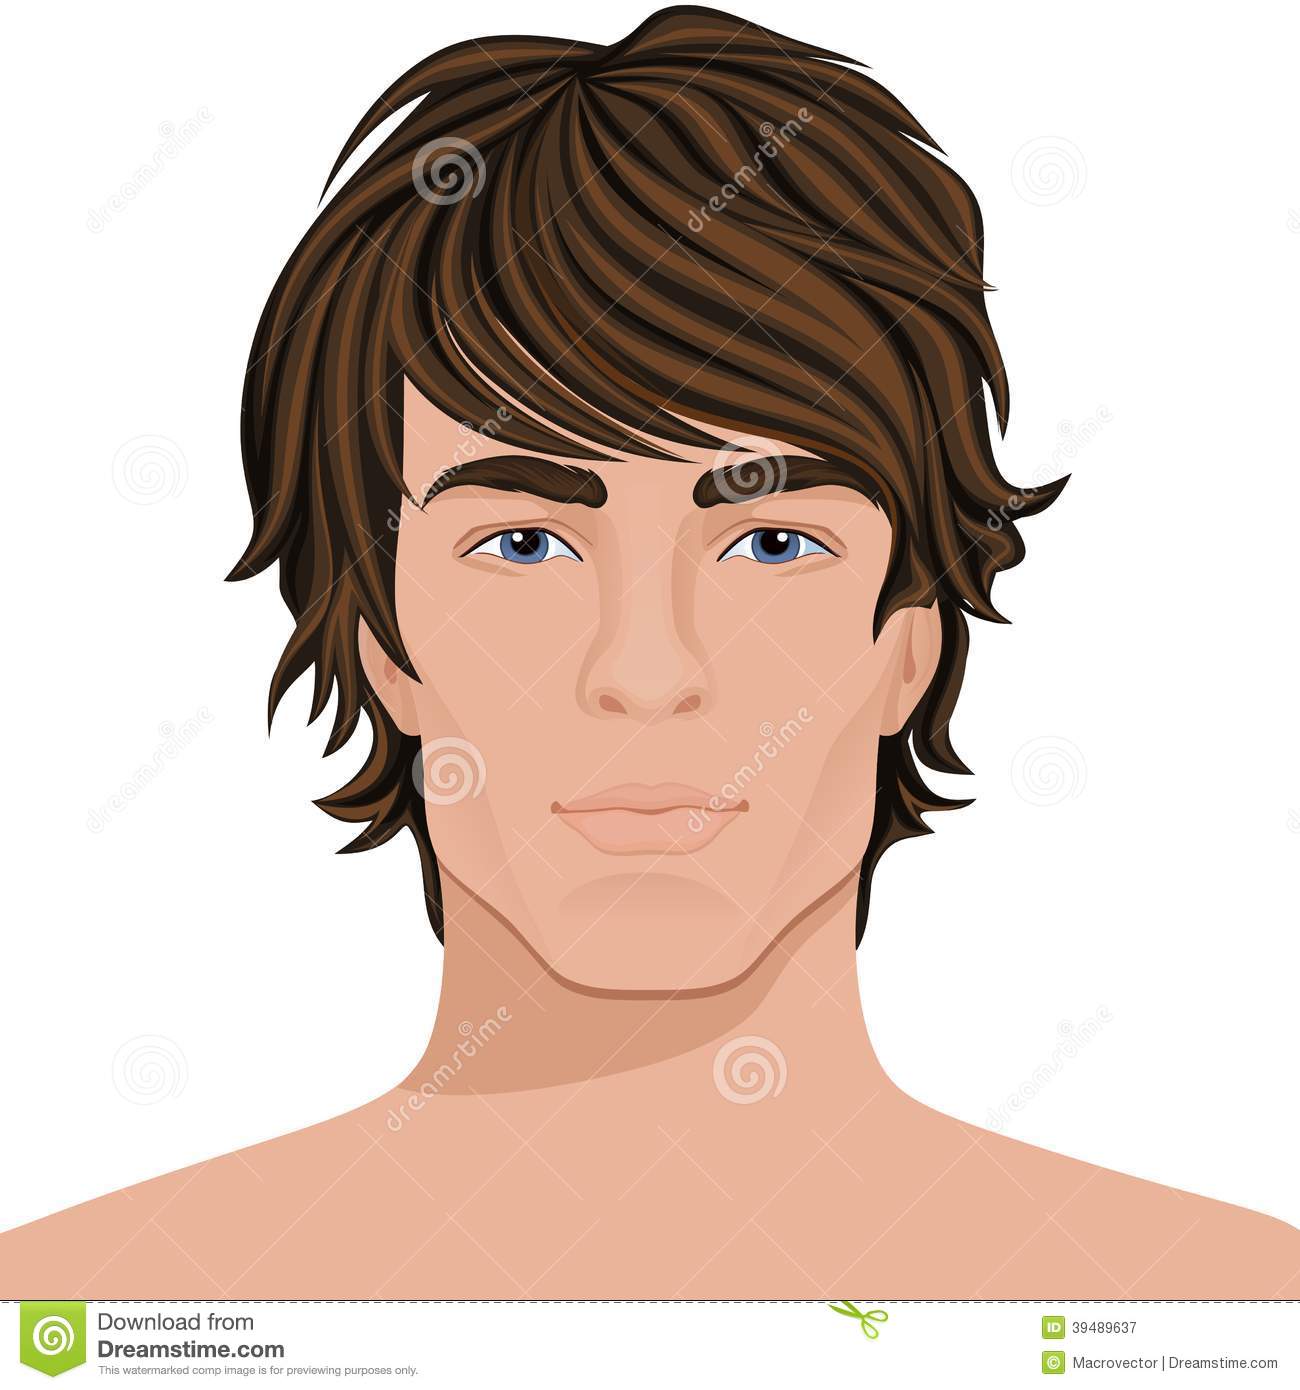
Label: Colored